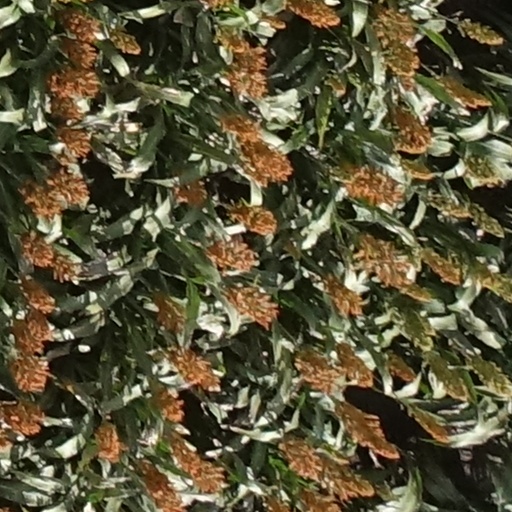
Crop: sorghum